The Bewties of the Fute-ball

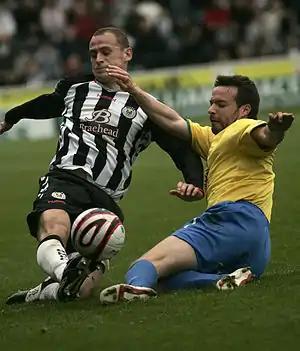
Modern association football (Saint Mirren versus Hamilton Accies)

The Bewties Of The Fute-ball is preserved only in the Maitland Folio Manuscript of the latter sixteenth century. It consists of two pairs of rhyming couplets and it is attributed to no author.